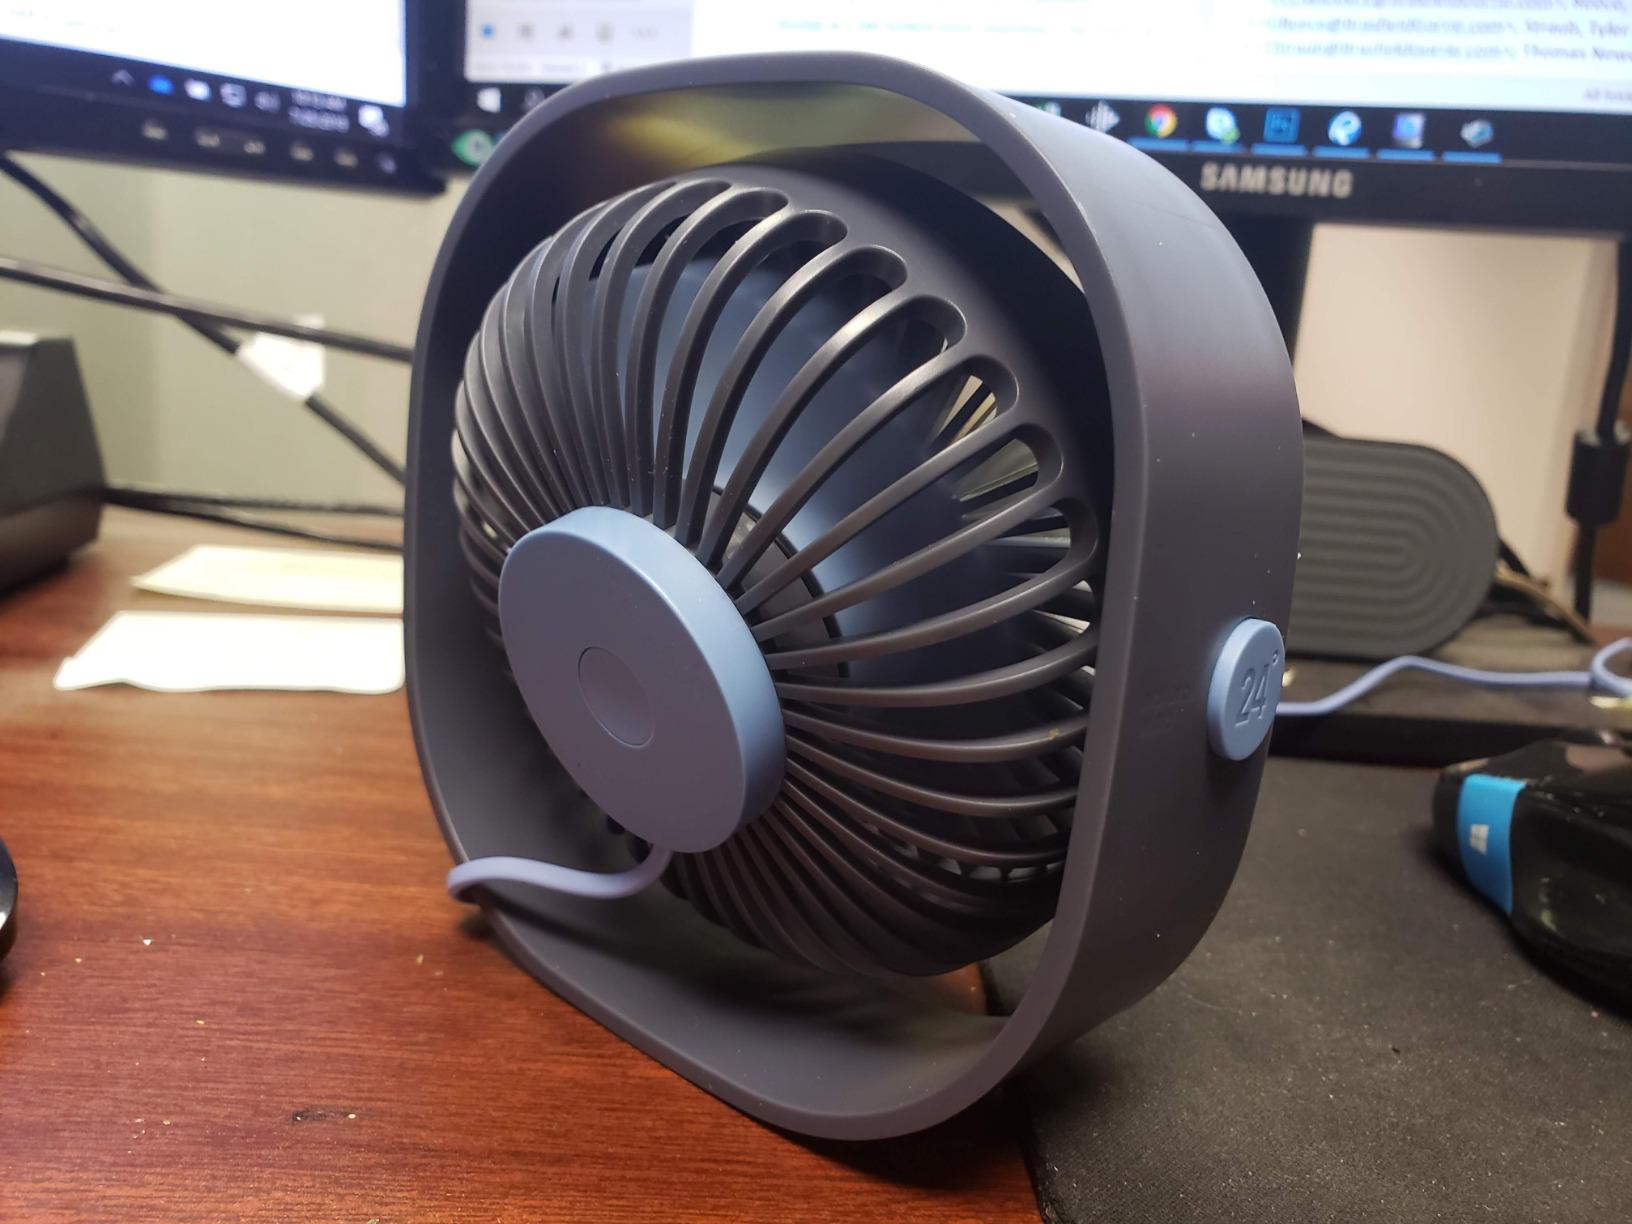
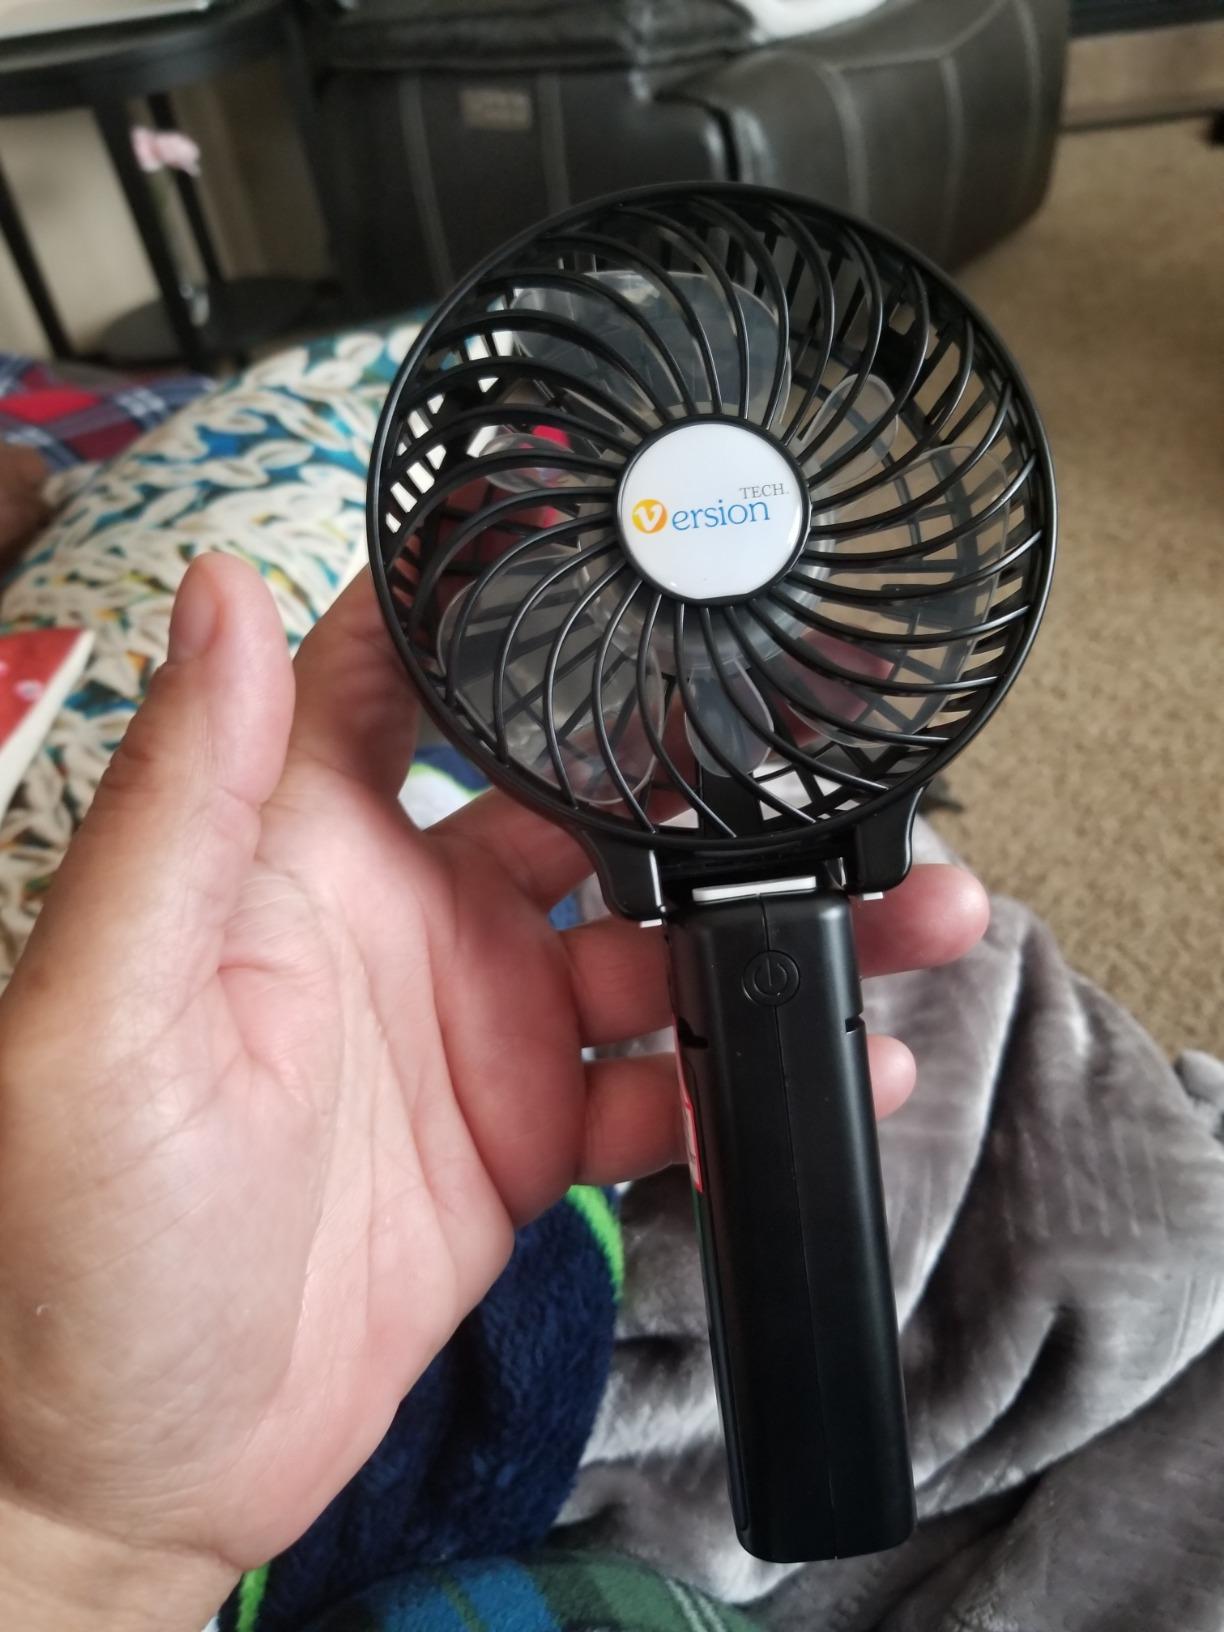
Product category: fan
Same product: no